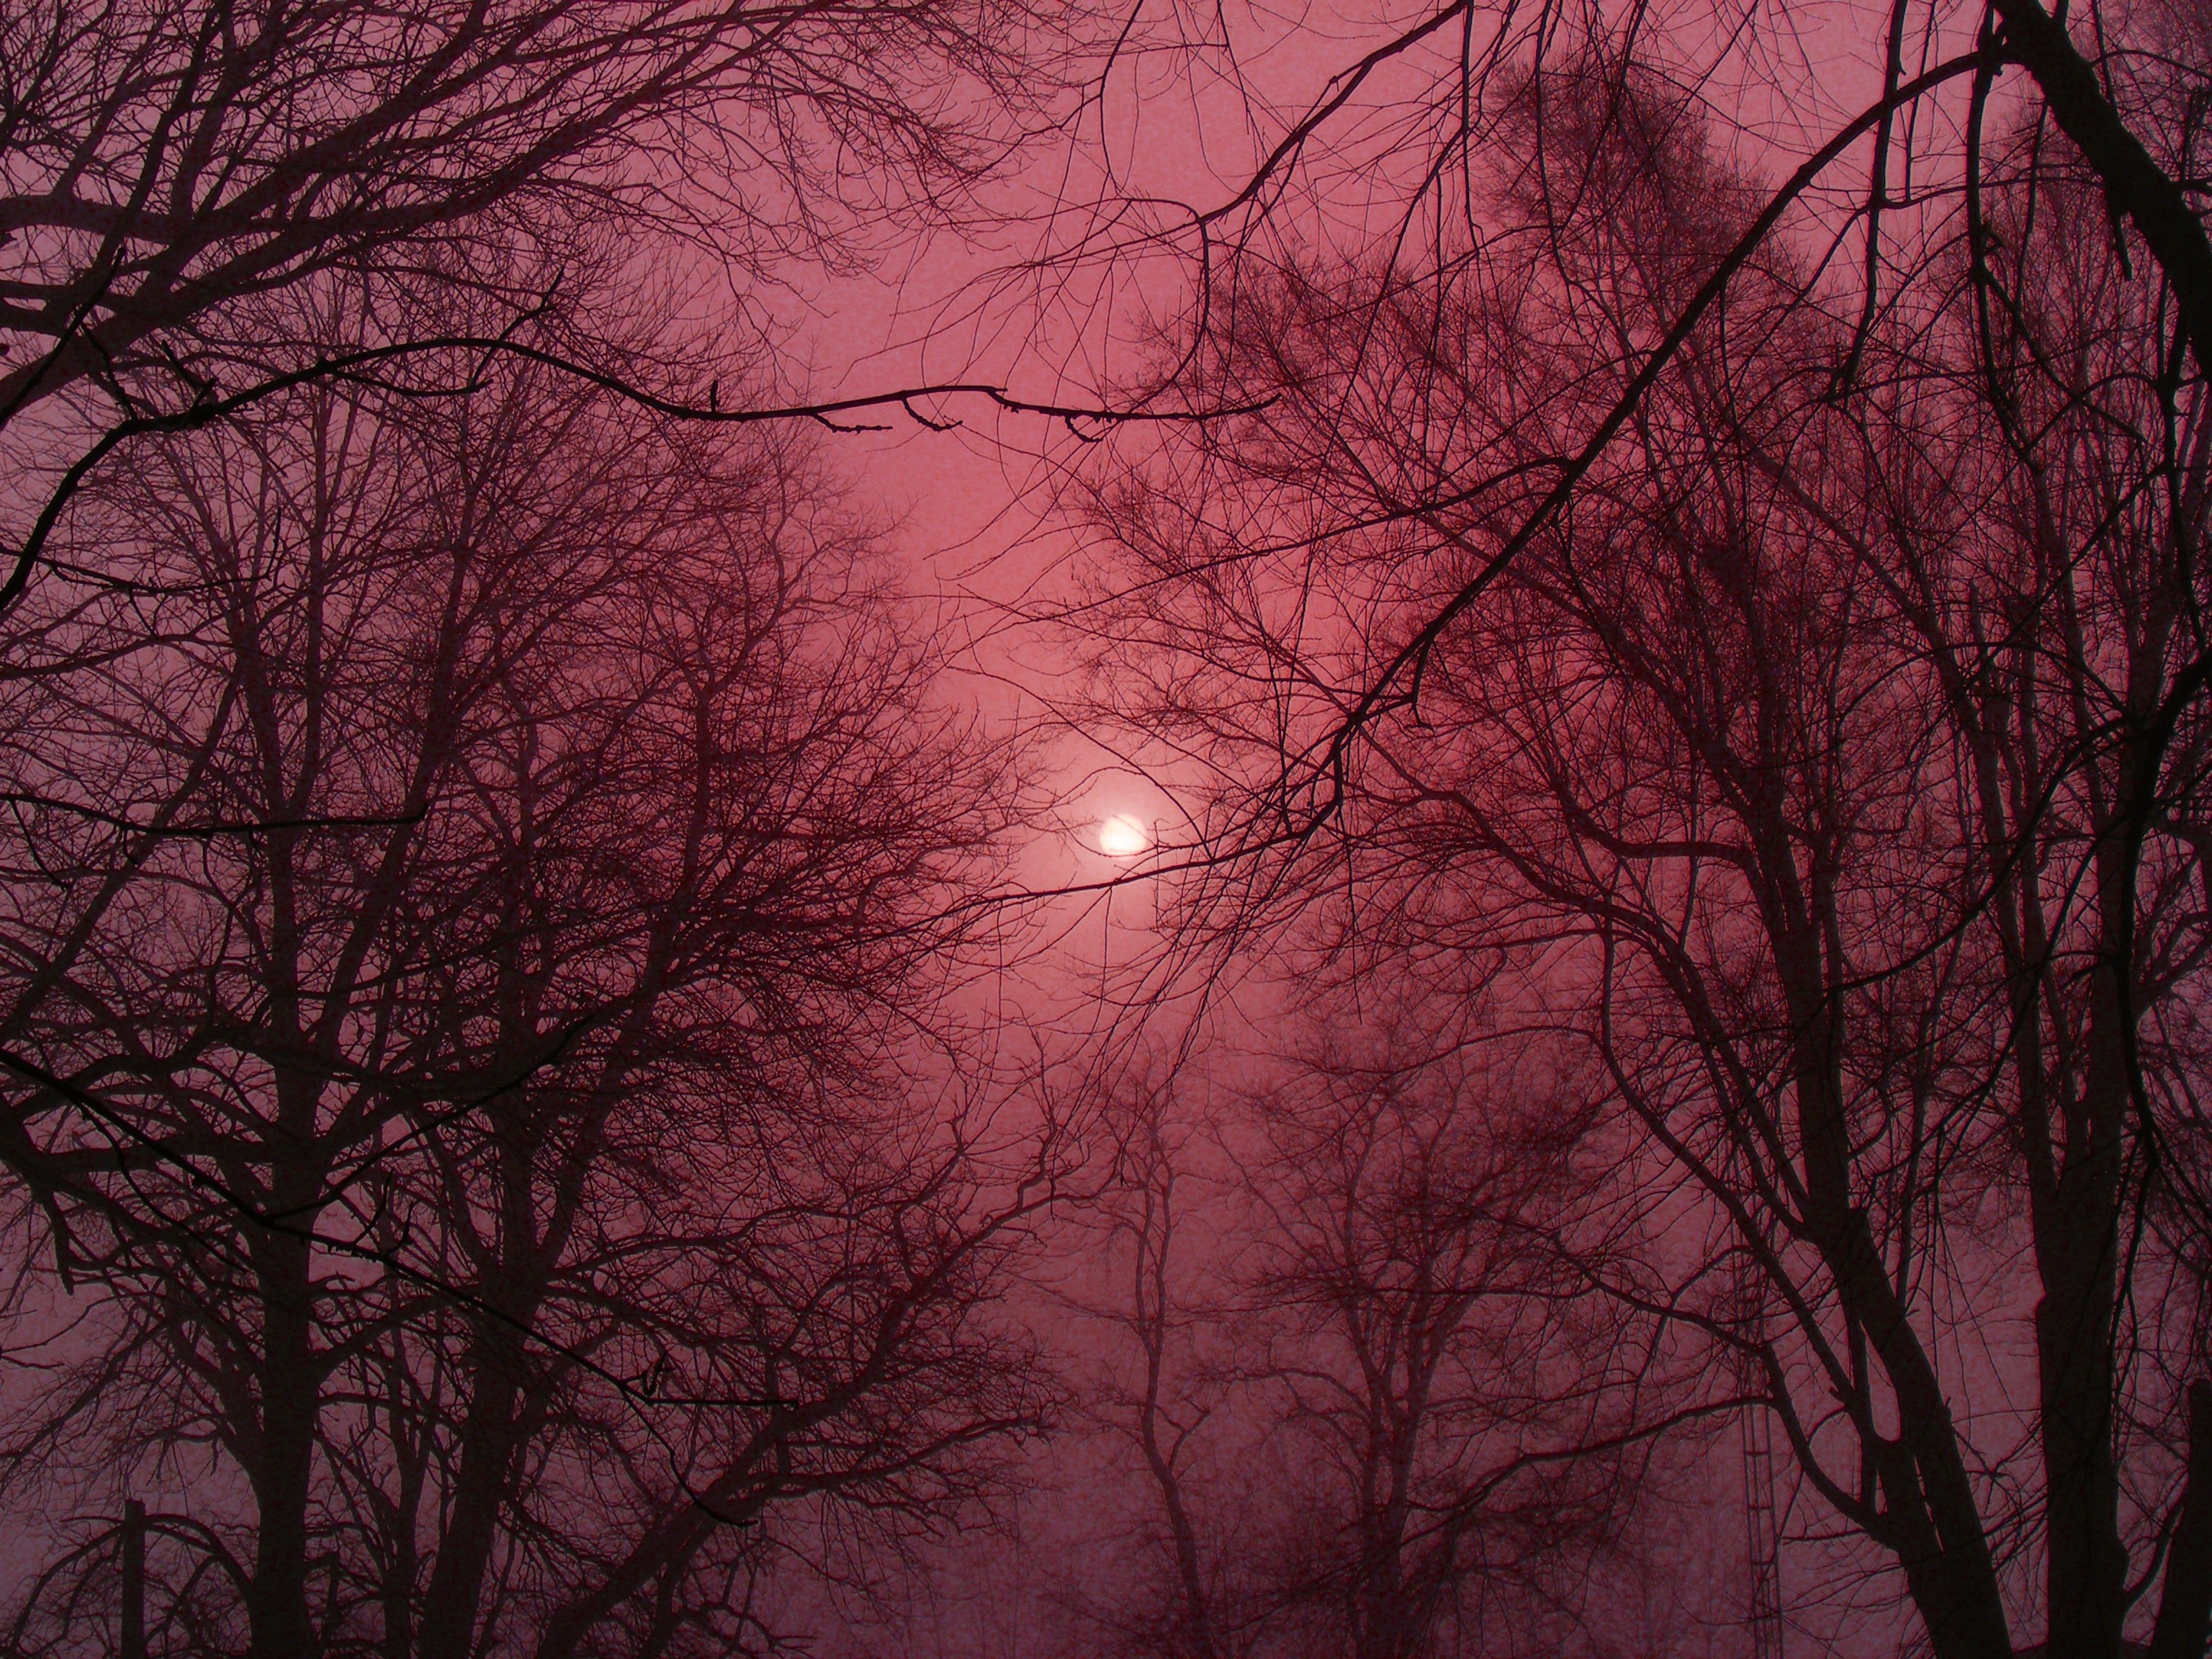
tree, nature, forest, branch, cold, winter, sky, sun, fog, sunrise, mist, night, morning, dawn, atmosphere, foggy, dark, dusk, darkness, monochrome, moonlight, trees, woods, outside, branches, ohio, silhouettes, tiffin, morning light, morning sun, atmospheric phenomenon, forest in winter, dormant trees